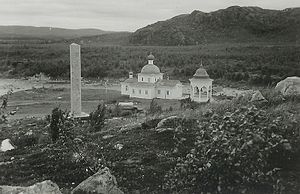
Petjengskijklosteret
Klosteret i 1940-erne.
Petjengskijklosteret var i mange århundre verdens nordligste kloster. Det blev grundlagt i 1533, på stedet hvor elven Petjenga munder ud i Petsamofjorden, 135 km vest for nutidens Murmansk, af den hellige Trifon, en munk fra Novgorod.